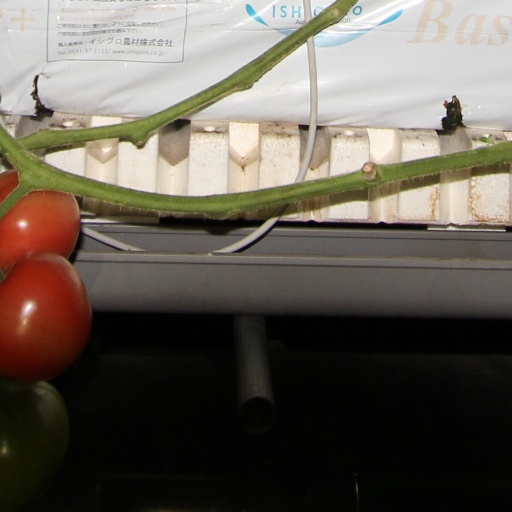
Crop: tomato